Northwest Georgia Council

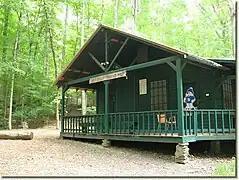
The Trading Post a.k.a. the Tom Caldwell Cabin

The Trading Post serves as the camp store, and is also known as the Tom Caldwell Cabin because it was the home to the first Ranger, Tom Caldwell. The Dining Hall seats up to 300 people. Named after Devine Hubbs, a long time Scoutmaster from Dalton, GA, the Hubbs Reception Center is the first building that people see when they pass through the gate into camp; it serves as the headquarters of the Camp Director and Program Director during summer camp and is where troops check in to start their week at summer camp. The Reception Center also serves as one of the main training facilities during year-round camp.